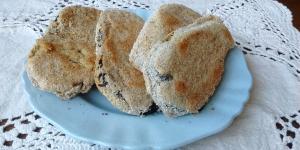
milanesa de berenjena vegana